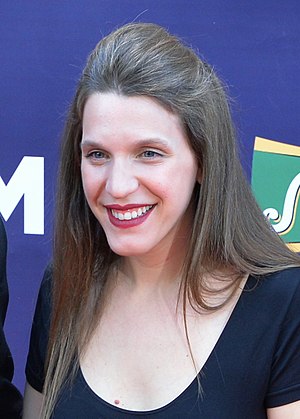
Luísa Sobral
Luísa Sobral er en portugisisk sangerinde og sangskriver hun skrev sangen "Amar Pelos Dois" som repræsenterede Portugal og vandt Eurovision Song Contest 2017 som er sunget af hendes bror Salvador Sobral.